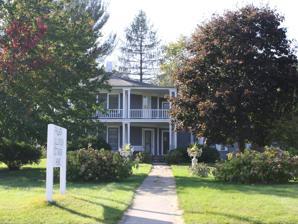
Building: Palmer Brothers Octagons
Country: United States of America
Year built: 1856
Historic houses in Wisconsin, United States United States historic place Palmer Brother's Octagons U.S. National Register of Historic Places Palmer-Gullickson Octagon Show map of Wisconsin Show map of the United States Location two locations on Leonard St., West Salem, Wisconsin Coordinates 43°54′5″N 91°4′54″W / 43.90139°N 91.08167°W / 43.90139; -91.08167 Built 1856 and 1857 Architectural style Octagon Mode NRHP reference No. 79000092 Added to NRHP August 07, 1979 The Palmer Brother's Octagons are two historic octagonal houses built by brothers, Dr. Horace Palmer and Monroe Palmer in or near West Salem, Wisconsin . The Palmer-Gullickson Octagon House , the larger of the two, was built in 1856. With the help of Rachel Gullickson the West Salem Historical society was able to buy this house for preservation and use as a museum.  It is located at 358 Leonard St. in West Salem. The Palmer-Lewis Octagon House was built in 1857.  It has been moved to another location on Leonard Street, and attached to a smaller structure. On August 7, 1979, they were added to the National Register of Historic Places . References